New York State Route 895

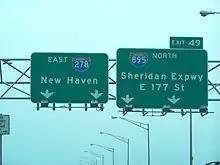
Overhead guide signs for the Sheridan on the Bruckner Expressway, before I-895 was decommissioned in 2017

NY 895 begins at exit 49 on I-278, also known as the Bruckner Expressway, in the Hunts Point neighborhood of the Bronx. The road heads northward as a two-lane freeway, paralleling the Bronx River and the Amtrak-owned Northeast Corridor railroad tracks. There is one intermediate interchange, which is for Westchester Avenue, about north of the split from the Bruckner Expressway, where the road becomes a four-lane freeway.